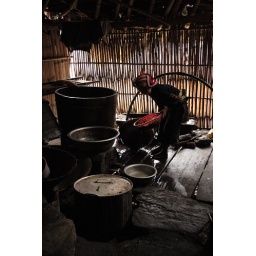
boy in the kitchen